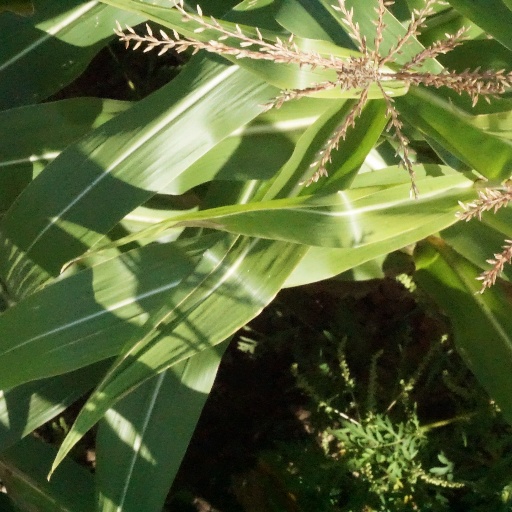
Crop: maize; corn